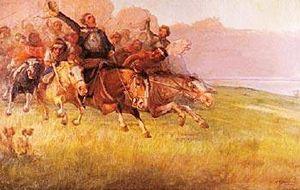
La Guerre d’indépendance de l’Argentine, aussi appelée Guerre des Provinces unies du Río de la Plata est l’ensemble des batailles et campagnes militaires qui, dans le cadre des guerres d’indépendance hispanoaméricaines, eurent lieu en Amérique du Sud et auxquelles prirent part des forces militaires des Provinces unies du Río de la Plata, État qui succéda à la Vice-royauté du Río de la Plata et fut le prédécesseur de la République d’Argentine.